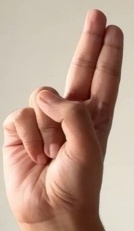
ASL sign: U